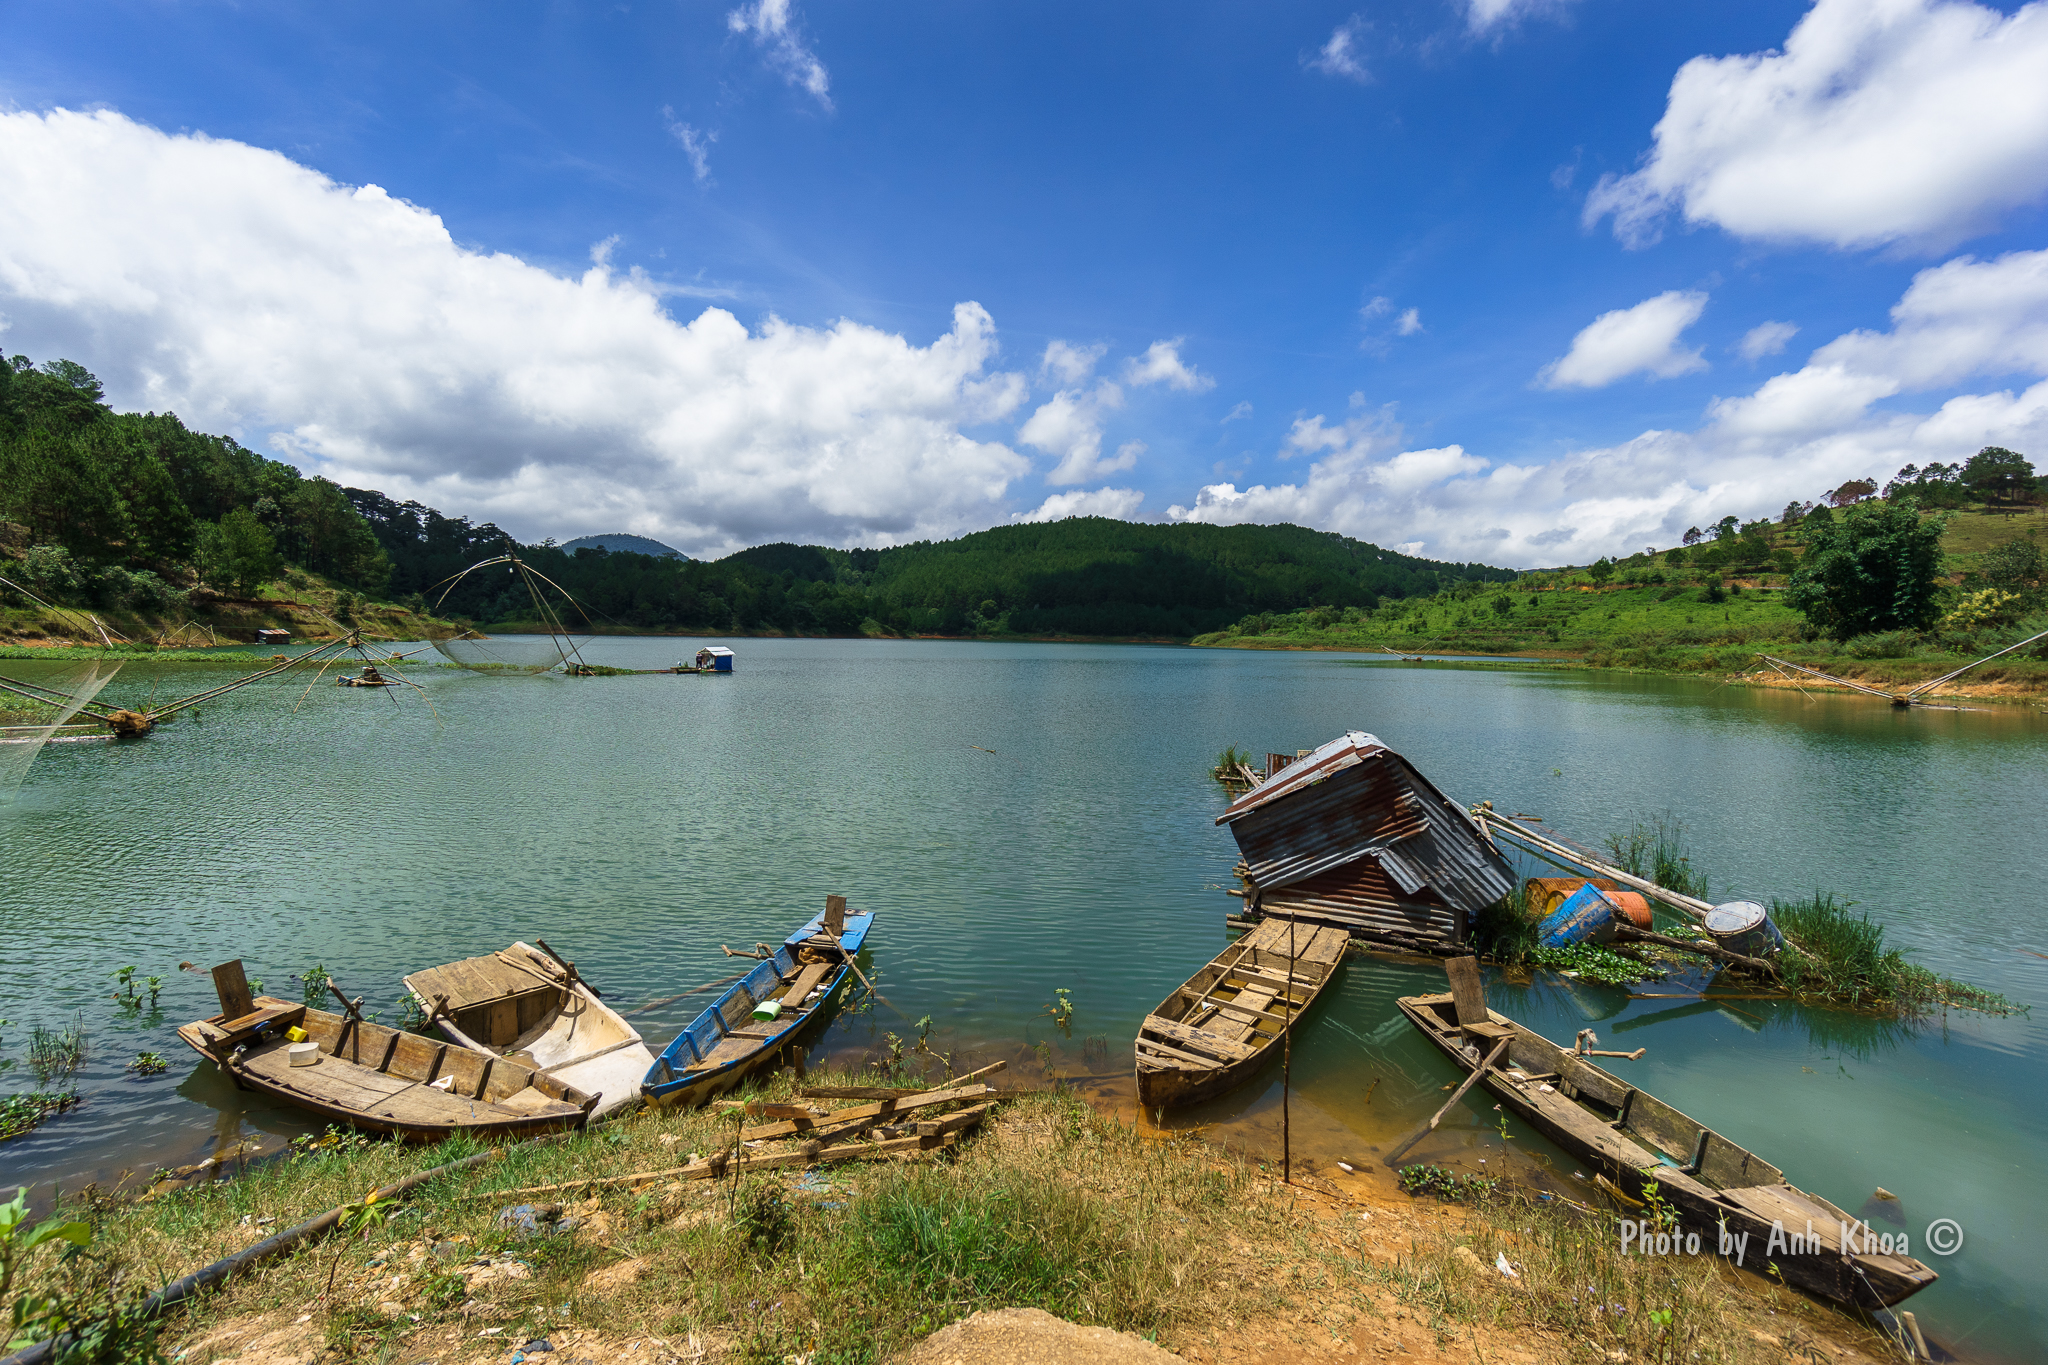
user: text: Khung cảnh tự nhiên chính trong bức ảnh này là loại hình sông nước nào?
assistant: text: Hồ nước, cụ thể đây là Hồ Tuyền Lâm

user: text: Hoạt động chính của những người dân sống xung quanh khu vực này có thể là gì, dựa trên các cấu trúc có trong hồ?
assistant: text: Đánh bắt cá

user: text: Các yếu tố như thuyền gỗ, nhà nổi, và các cấu trúc đánh bắt cá thể hiện mối quan hệ gì giữa con người và cảnh quan thiên nhiên hồ nước, đồi núi trong bức ảnh?
assistant: text: Chúng thể hiện mối quan hệ cộng sinh giữa con người và thiên nhiên, nơi người dân dựa vào tài nguyên hồ nước và núi rừng để sinh sống, tạo nên một cảnh quan văn hóa nông thôn.